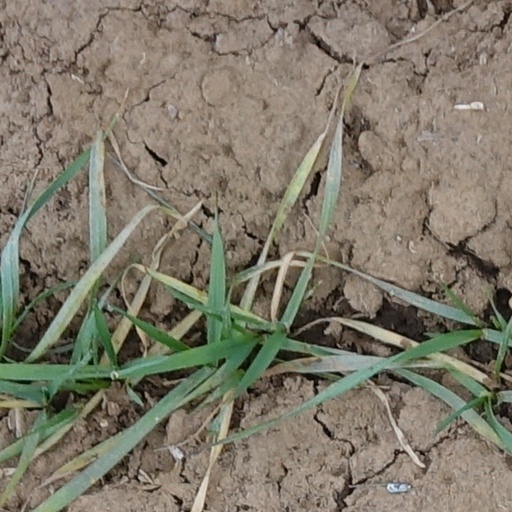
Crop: wheat